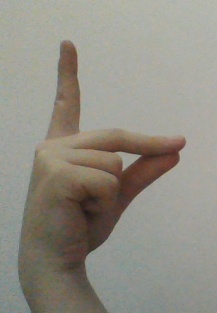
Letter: ta